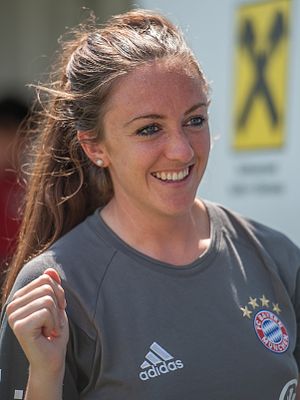
Lisa Evans
Evans i 2016
Lisa Catherine Evans er skotsk fodboldspiller, der spiller midtbane for Arsenal i FA Women's Super League og Skotlands kvindefodboldlandshold. Hun har tidligere spillet for Glasgow City i hjemlandet, tyske Turbine Potsdam og FC Bayern München, hvor hun blev ligavinder i alle tre lande. Hun har siden juni 2017, spillet for engelske Arsenal W.F.C..